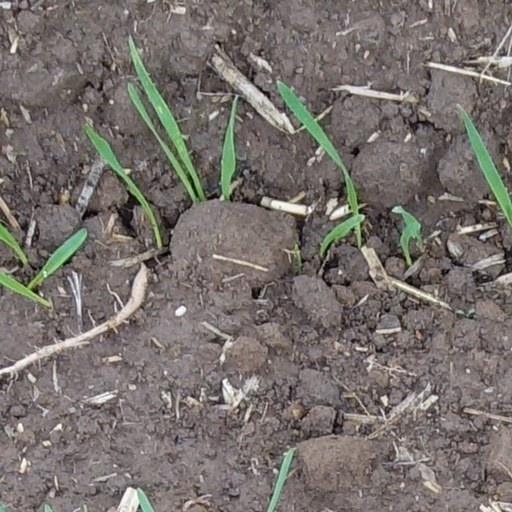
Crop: wheat